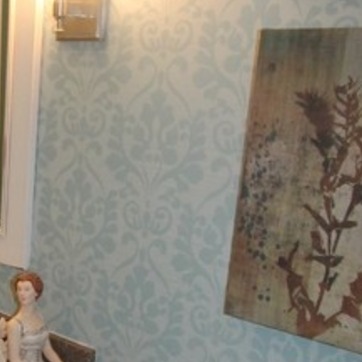
Material: wallpaper